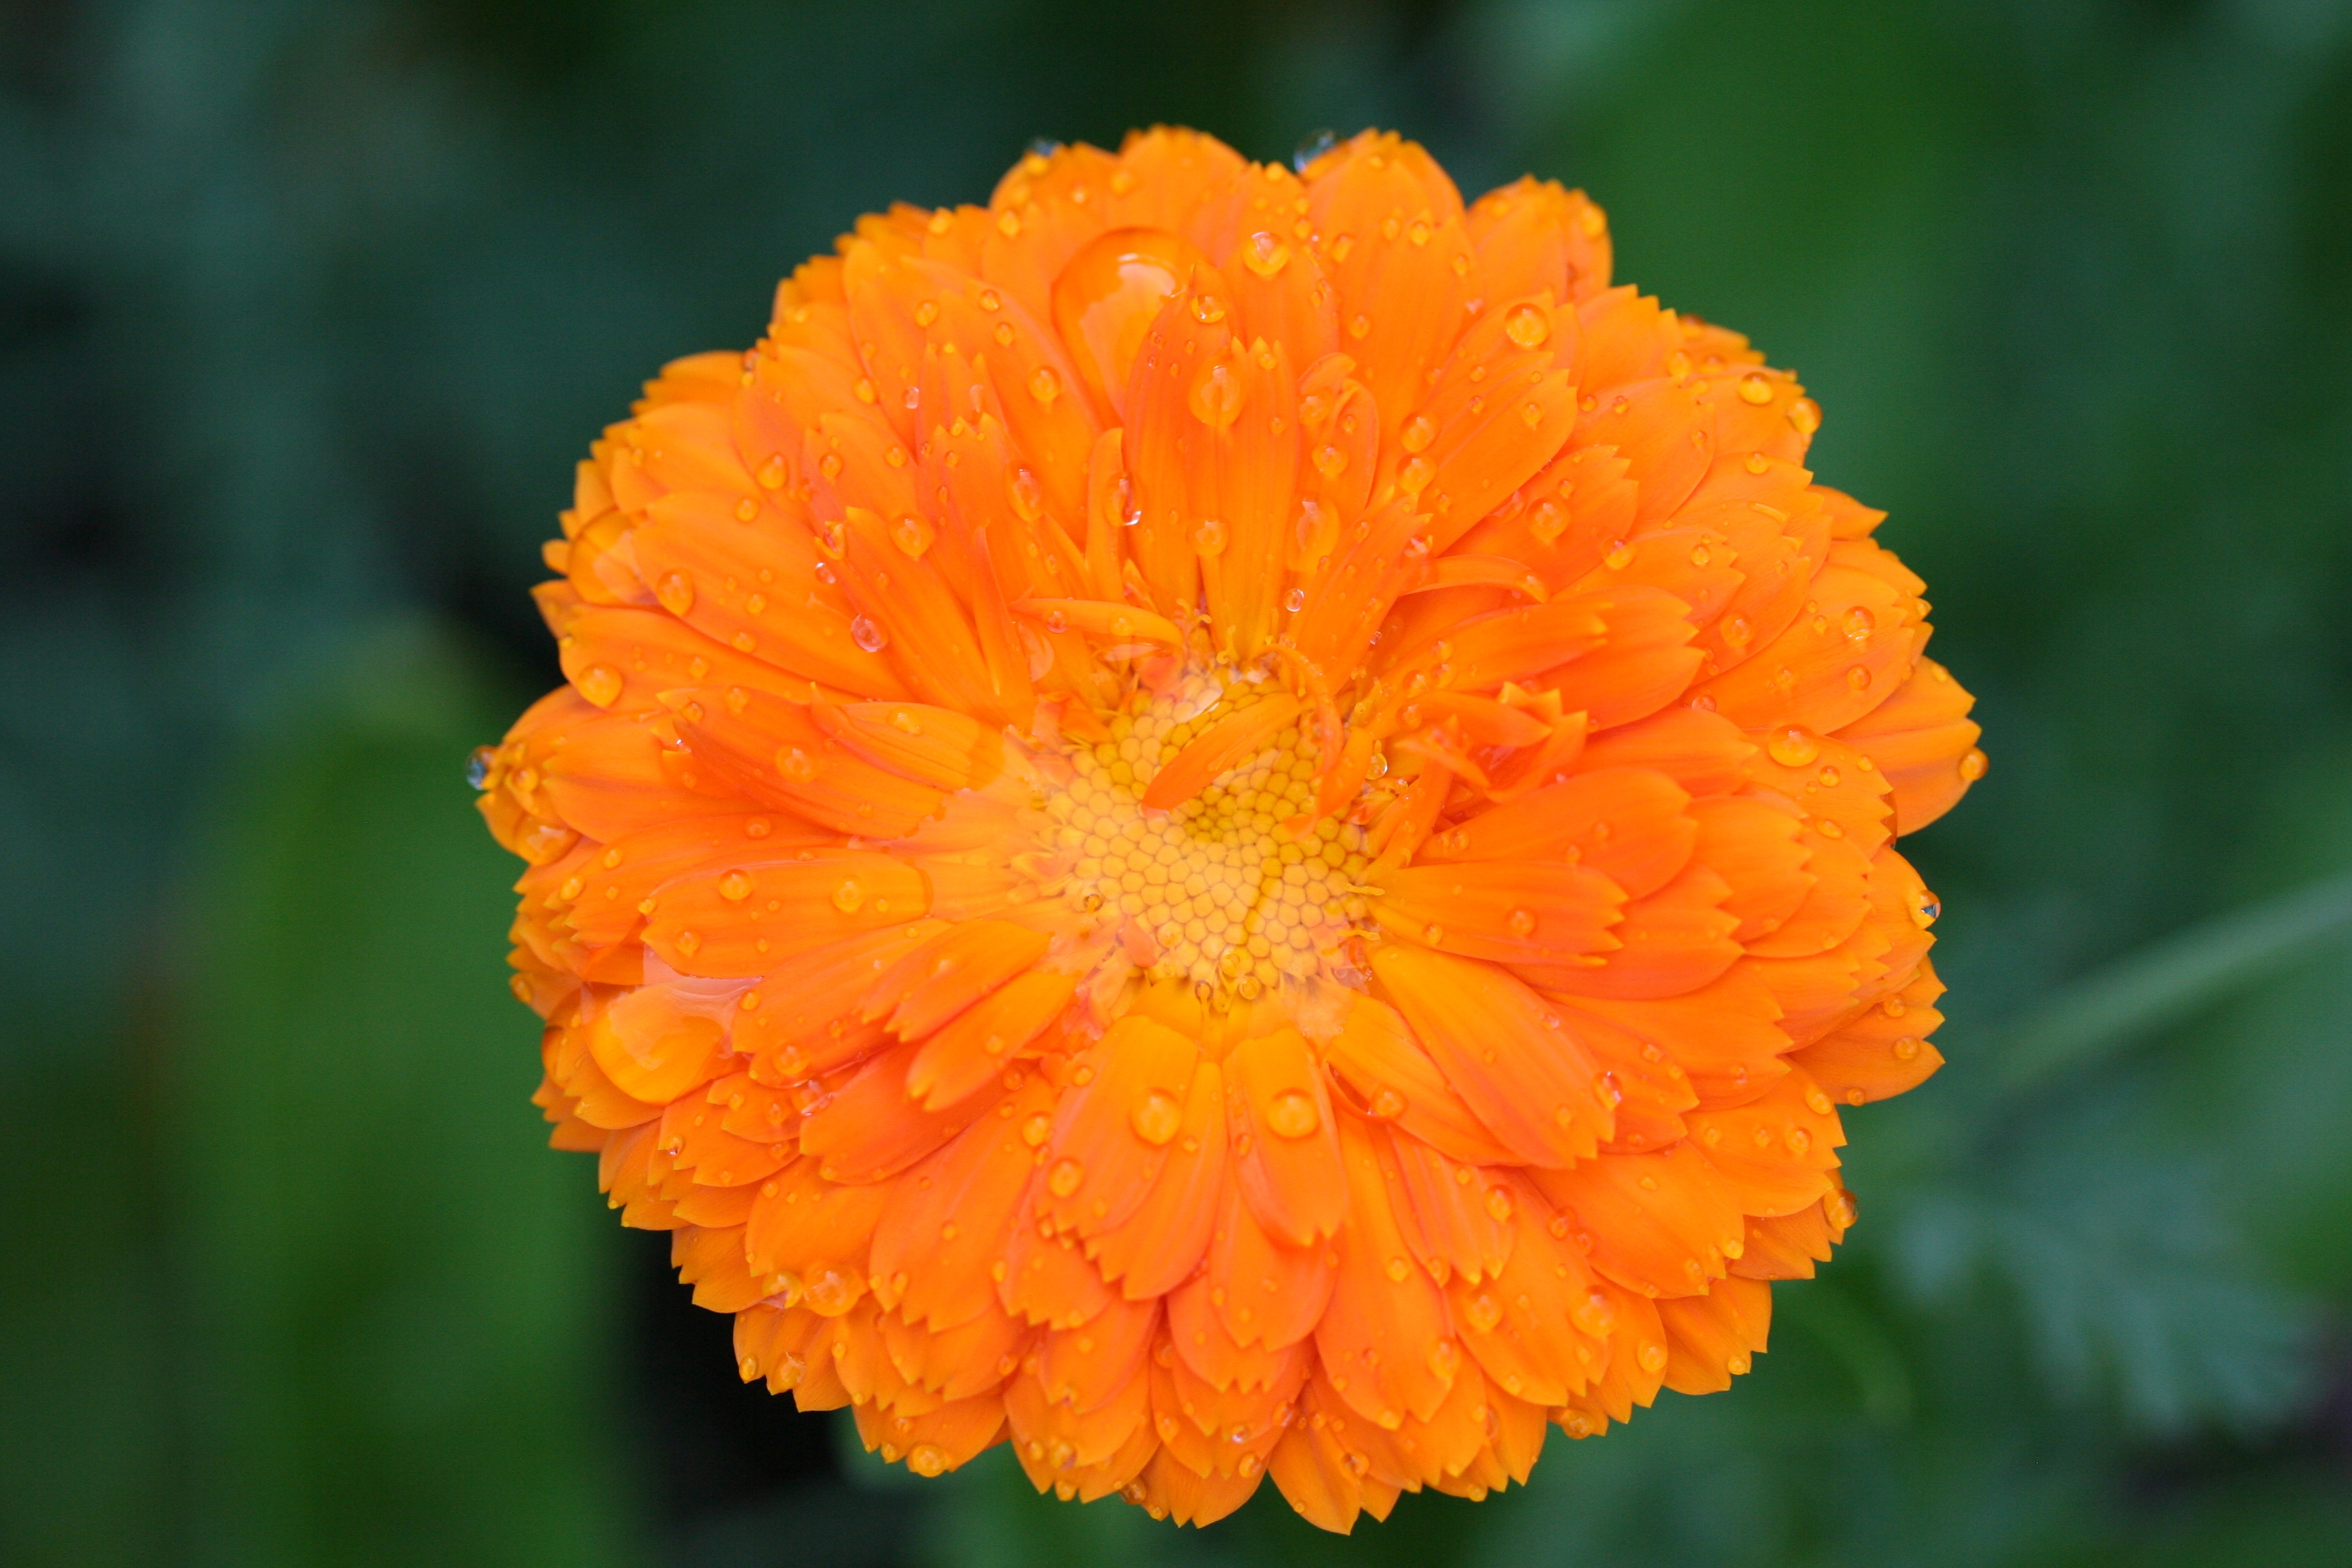
plant, flower, petal, bloom, raindrop, orange, herb, yellow, close, flora, wildflower, gardening, petals, nectar, marigold, rainstorm, macro photography, flowering plant, calendula, summer flower, sulfur cosmos, homeopathy, naturopathy, annual plant, land plant